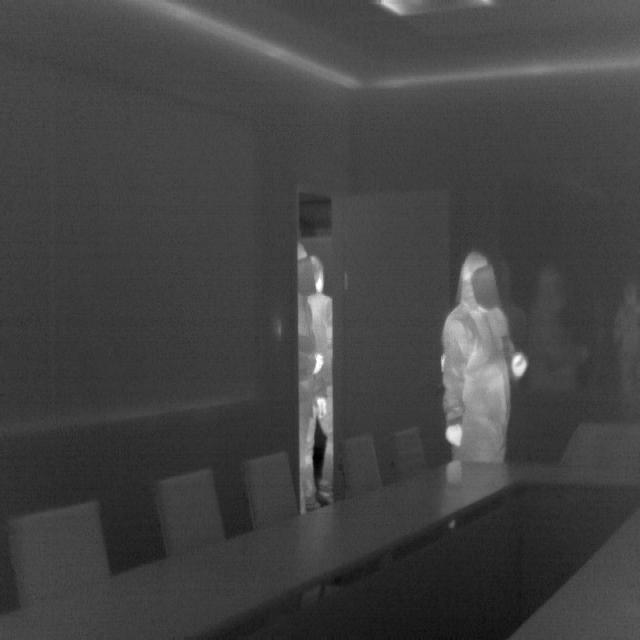
Detected objects:
label: person
label: person